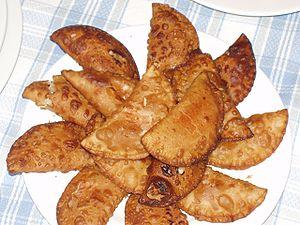
L'empanadilla est un type de petite tourte qu'on peut considérer une variante de l'empanada. D'habitude on la fait avec une pâte farcie de viande hachée et d'autres ingrédients en forme d'omelette qu'ensuite on fait frire dans l'huile. Sa texture extérieure est croustillante et contraste avec la mollesse de son intérieur, étant la pâte similaire à celle employée dans les pestiños. Elle peut parfois être servie chaude comme des tapas, seule ou accompagnée de sauce.